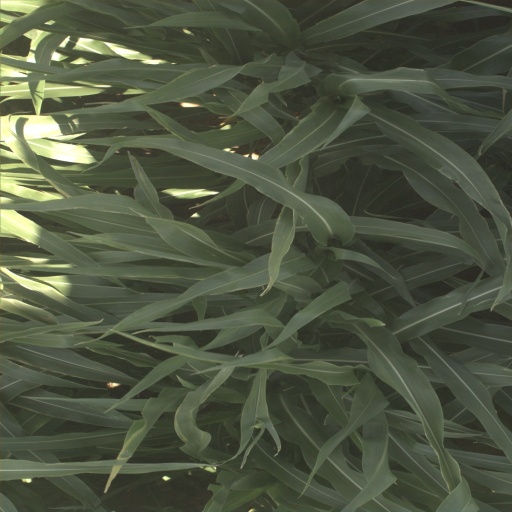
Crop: sorghum